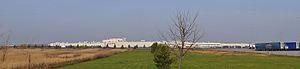
L'usine TPCA de Kolin est un site de production de véhicules automobiles commun à PSA Peugeot Citroën et à Toyota, associé dans une coentreprise : TPCA. Le site de 125 hectares est situé à Kolín, en République tchèque, à 60 km à l'est de Prague, au point de jonction de deux grandes lignes de chemin de fer : Berlin-Dresde-Prague-Kolín-Budapest et Berlin-Dresde-Kolín-Vienne et sur l'autoroute Prague-Vienne. Sa construction a coûté 1,3 milliard d'euros.